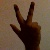
The image shows a hand gesture representing the number 3 in Indian Sign Language.